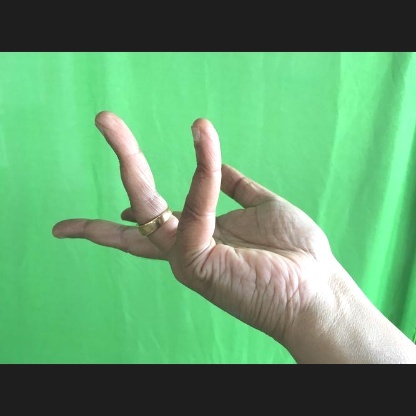
Mudra: Alapadmam